Undivided Cachar district

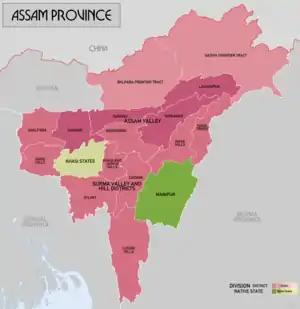
Undivided Cachar district in colonial Assam

The Undivided Cachar district is a former administrative district of Assam Province (now Assam) that is largely congruous to the Kachari kingdom of Govinda Chandra, the last king of the kingdom before its division and annexation by the British Raj. It has been divided into the present-day districts of Cachar, Dima Hasao (formerly "North Cachar Hills") and Hailakandi. Dima Hasao is an autonomous hill district of present-day Assam. The Cachar and Hailakhandi districts are a part of the Barak Valley region in Assam.Karimganj is a part of Sylhet, which was allocated to East Pakistan (present-day Bangladesh) during the Partition of India.